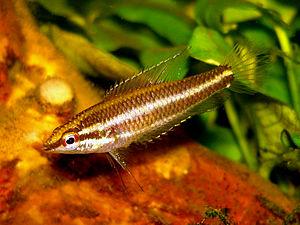
Le genre Parosphromenus regroupe plusieurs espèces de poissons de la famille des Osphronemidae.